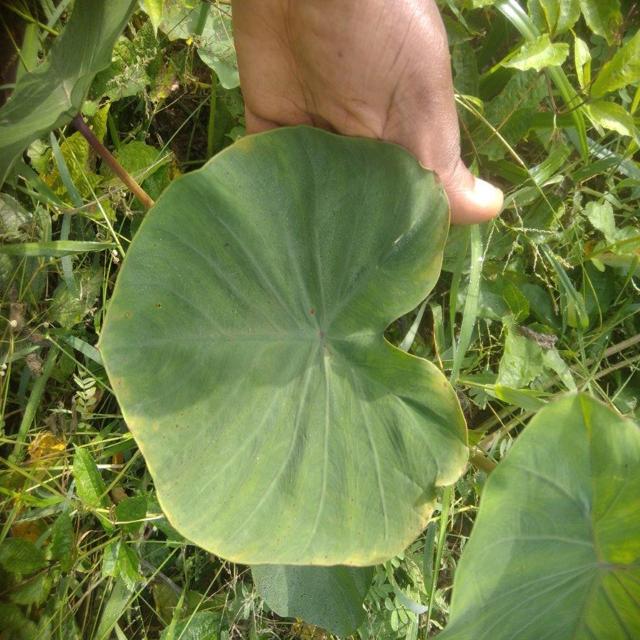
Label: Early_Blight